Sukar

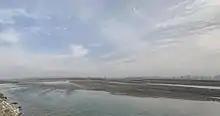
Sukkar, Khyber Pakhtunkhwa, Pakistan

Sukkar or سكڑ or سکړ is a village in Charsadda District, Pakistan. It is situated 9 km away from Sardaryab on Shabqadar road, about from Sardaryab.